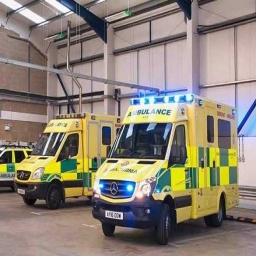
Label: ambulance